Elgin, Illinois

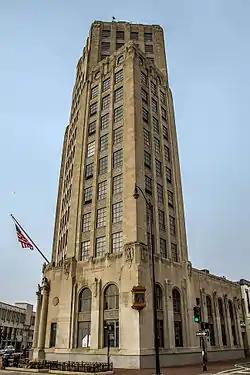
Elgin Tower Building

As of the 2020 census there were 114,797 people, 36,825 households, and 26,310 families residing in the city. The population density was . There were 40,530 housing units at an average density of . The racial makeup of the city was 43.42% White, 6.60% African American, 2.40% Native American, 6.48% Asian, 0.08% Pacific Islander, 24.33% from other races, and 16.69% from two or more races. Hispanic or Latino of any race were 47.44% of the population.